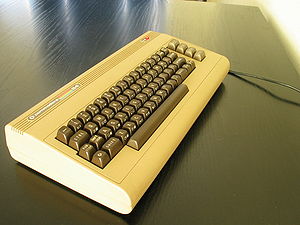
Commodore International
Commodore 64 i "brødkasse"-modellen.
Commodore International var en af pionererne i computerindustrien. De begyndte med at producere kontorartikler, men inden længe indtog de datamatmarkedet. I 1977 lancerede de en af de første fuldt funktionsdygtige og færdigsamlede personlige computere eller mikrocomputere, som de dengang kaldtes. Nogle kilder mener, det var den første, men det er lidt usikkert, hvem der var absolut først. De andre computere, der muligvis gør Commodore PET rangen stridig som den første færdigsamlede kommercielt tilgængelige computer, er Apples Apple II og Tandys TRS-80. Det havde i nogen tid været muligt at købe forskellige computersamlesæt, men med PET'en blev det muligt at tage en computer med hjem fra en forretning, slutte den til stikkontakten derhjemme eller på arbejdspladsen og med det samme gå i gang med at programmere eller udføre færdige programmer. Først i 1981 lancerede IBM deres IBM PC, der blev stamfaderen til alle pc'er med CPU fra Intel og styresystem fra Microsoft.